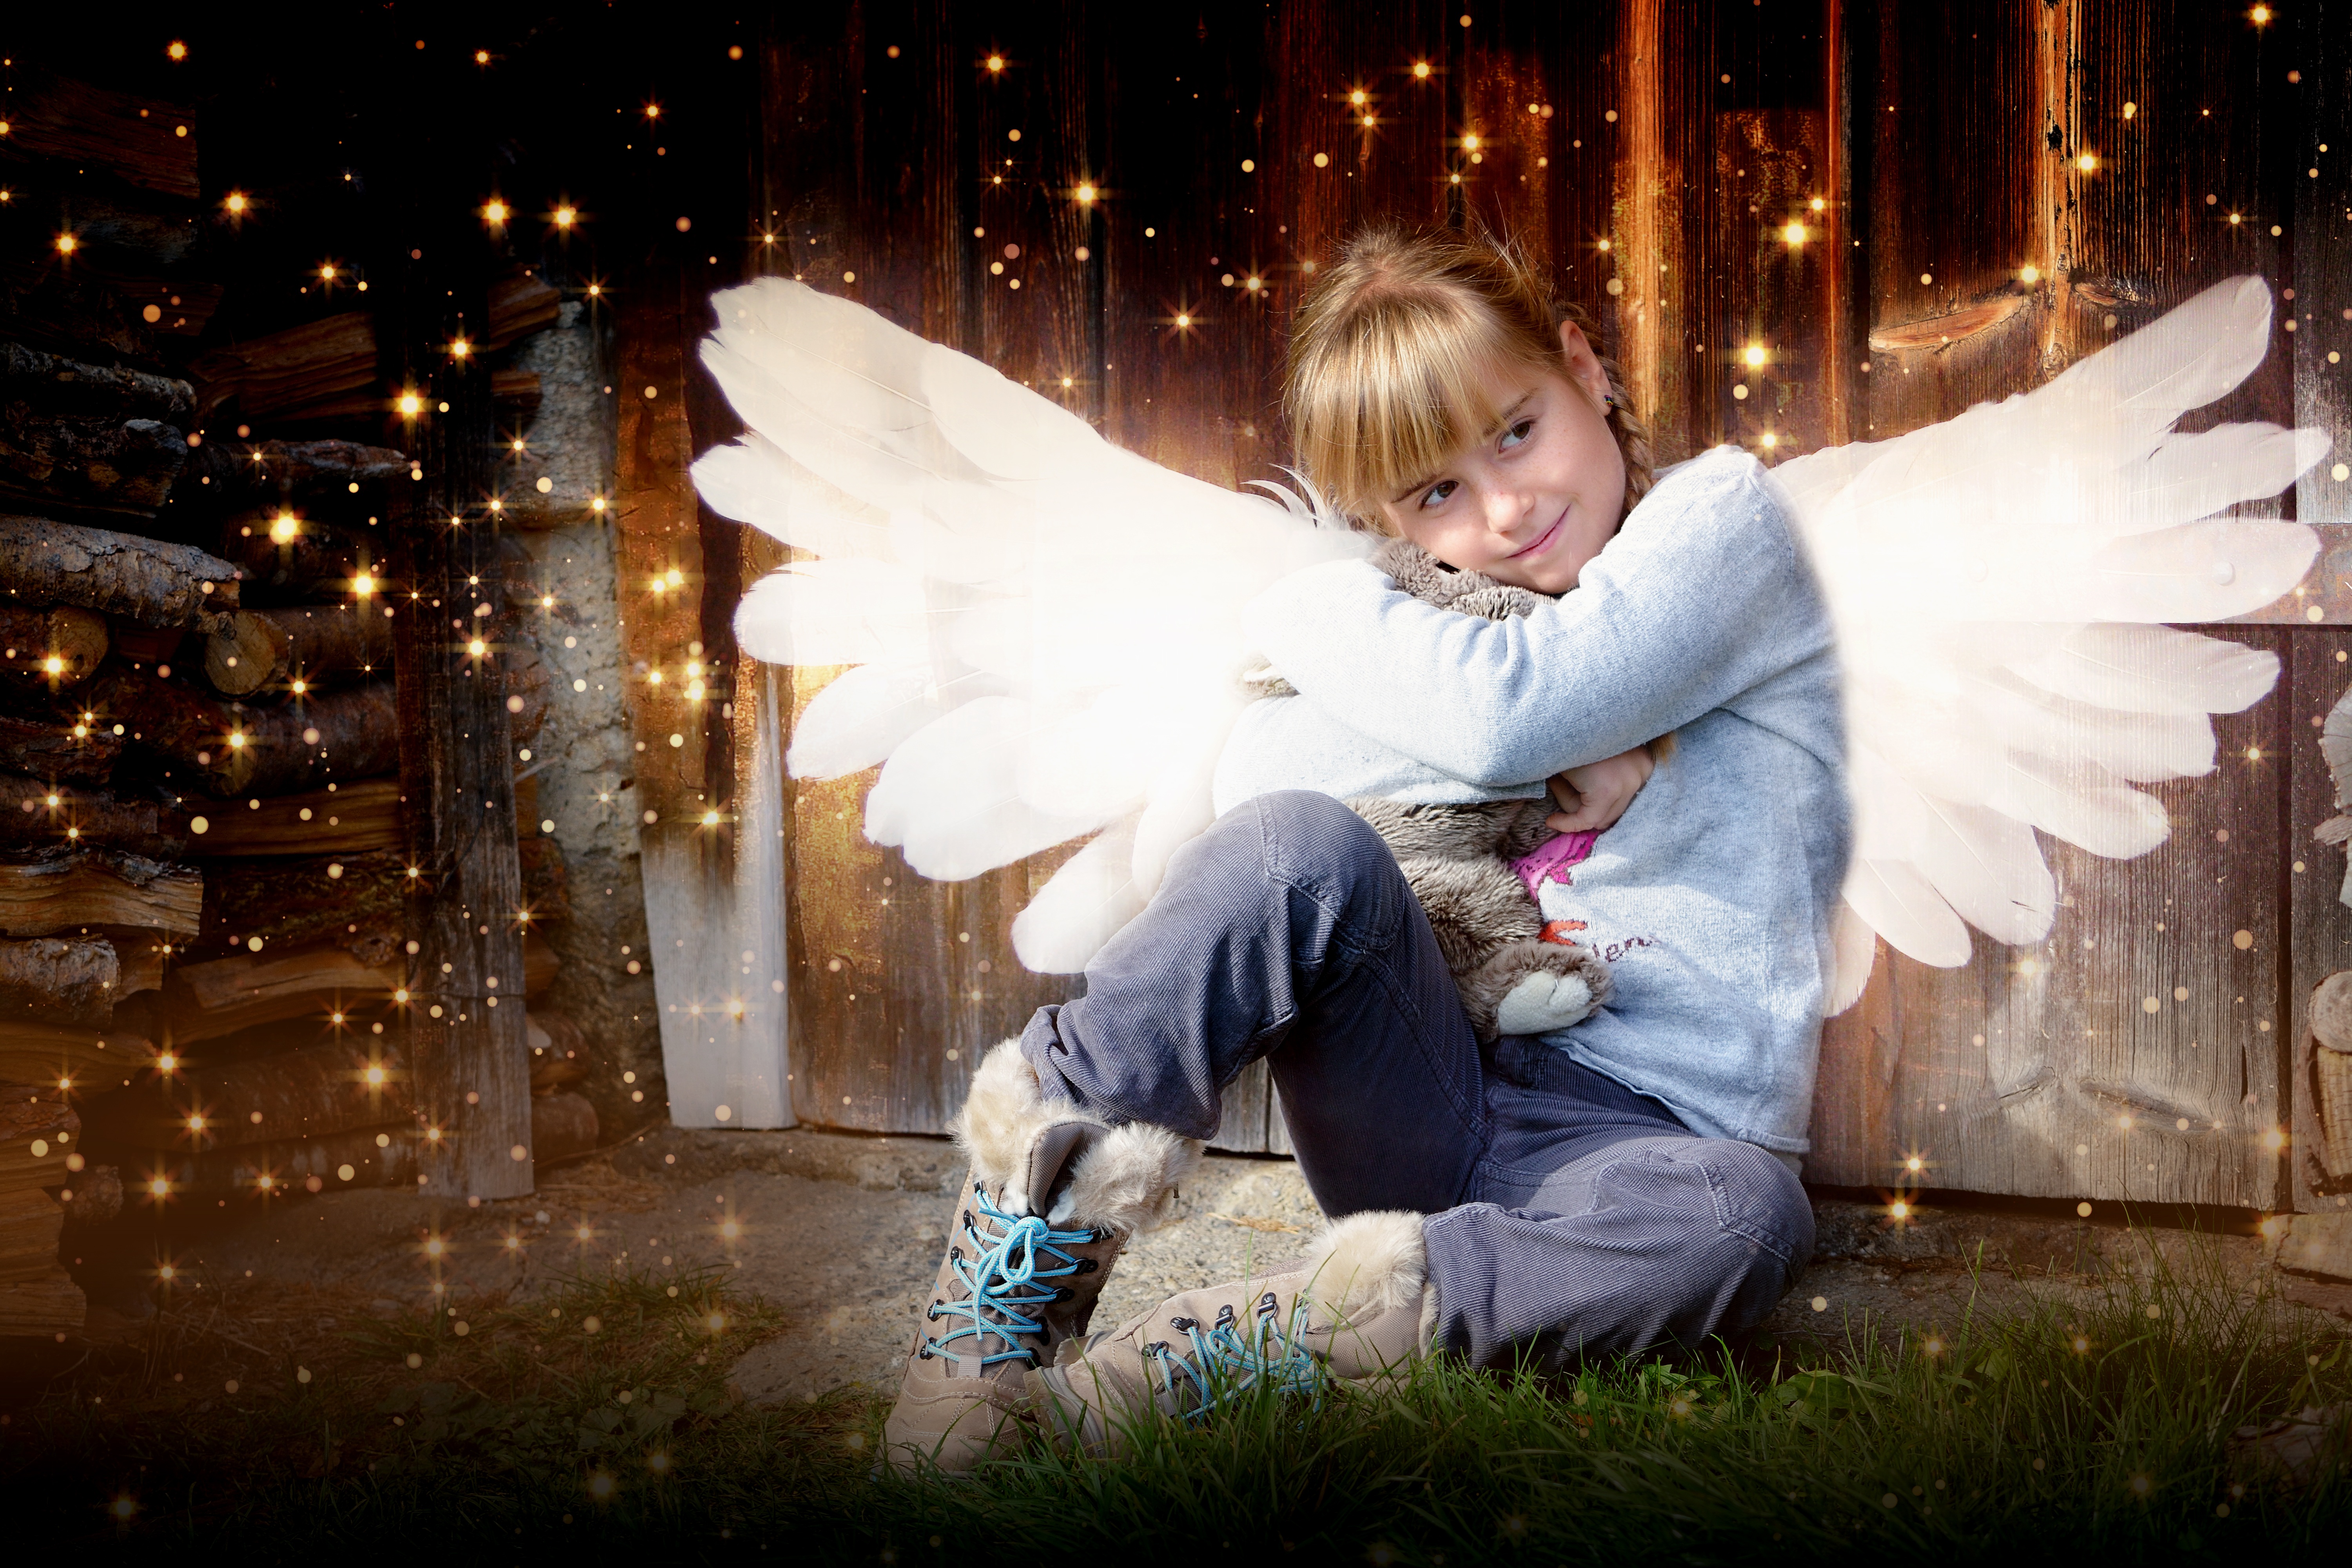
wing, light, sky, girl, night, sunlight, child, darkness, teddy bear, angel, fun, loving, photograph, fantasy, phenomenon, fairy tales, computer wallpaper